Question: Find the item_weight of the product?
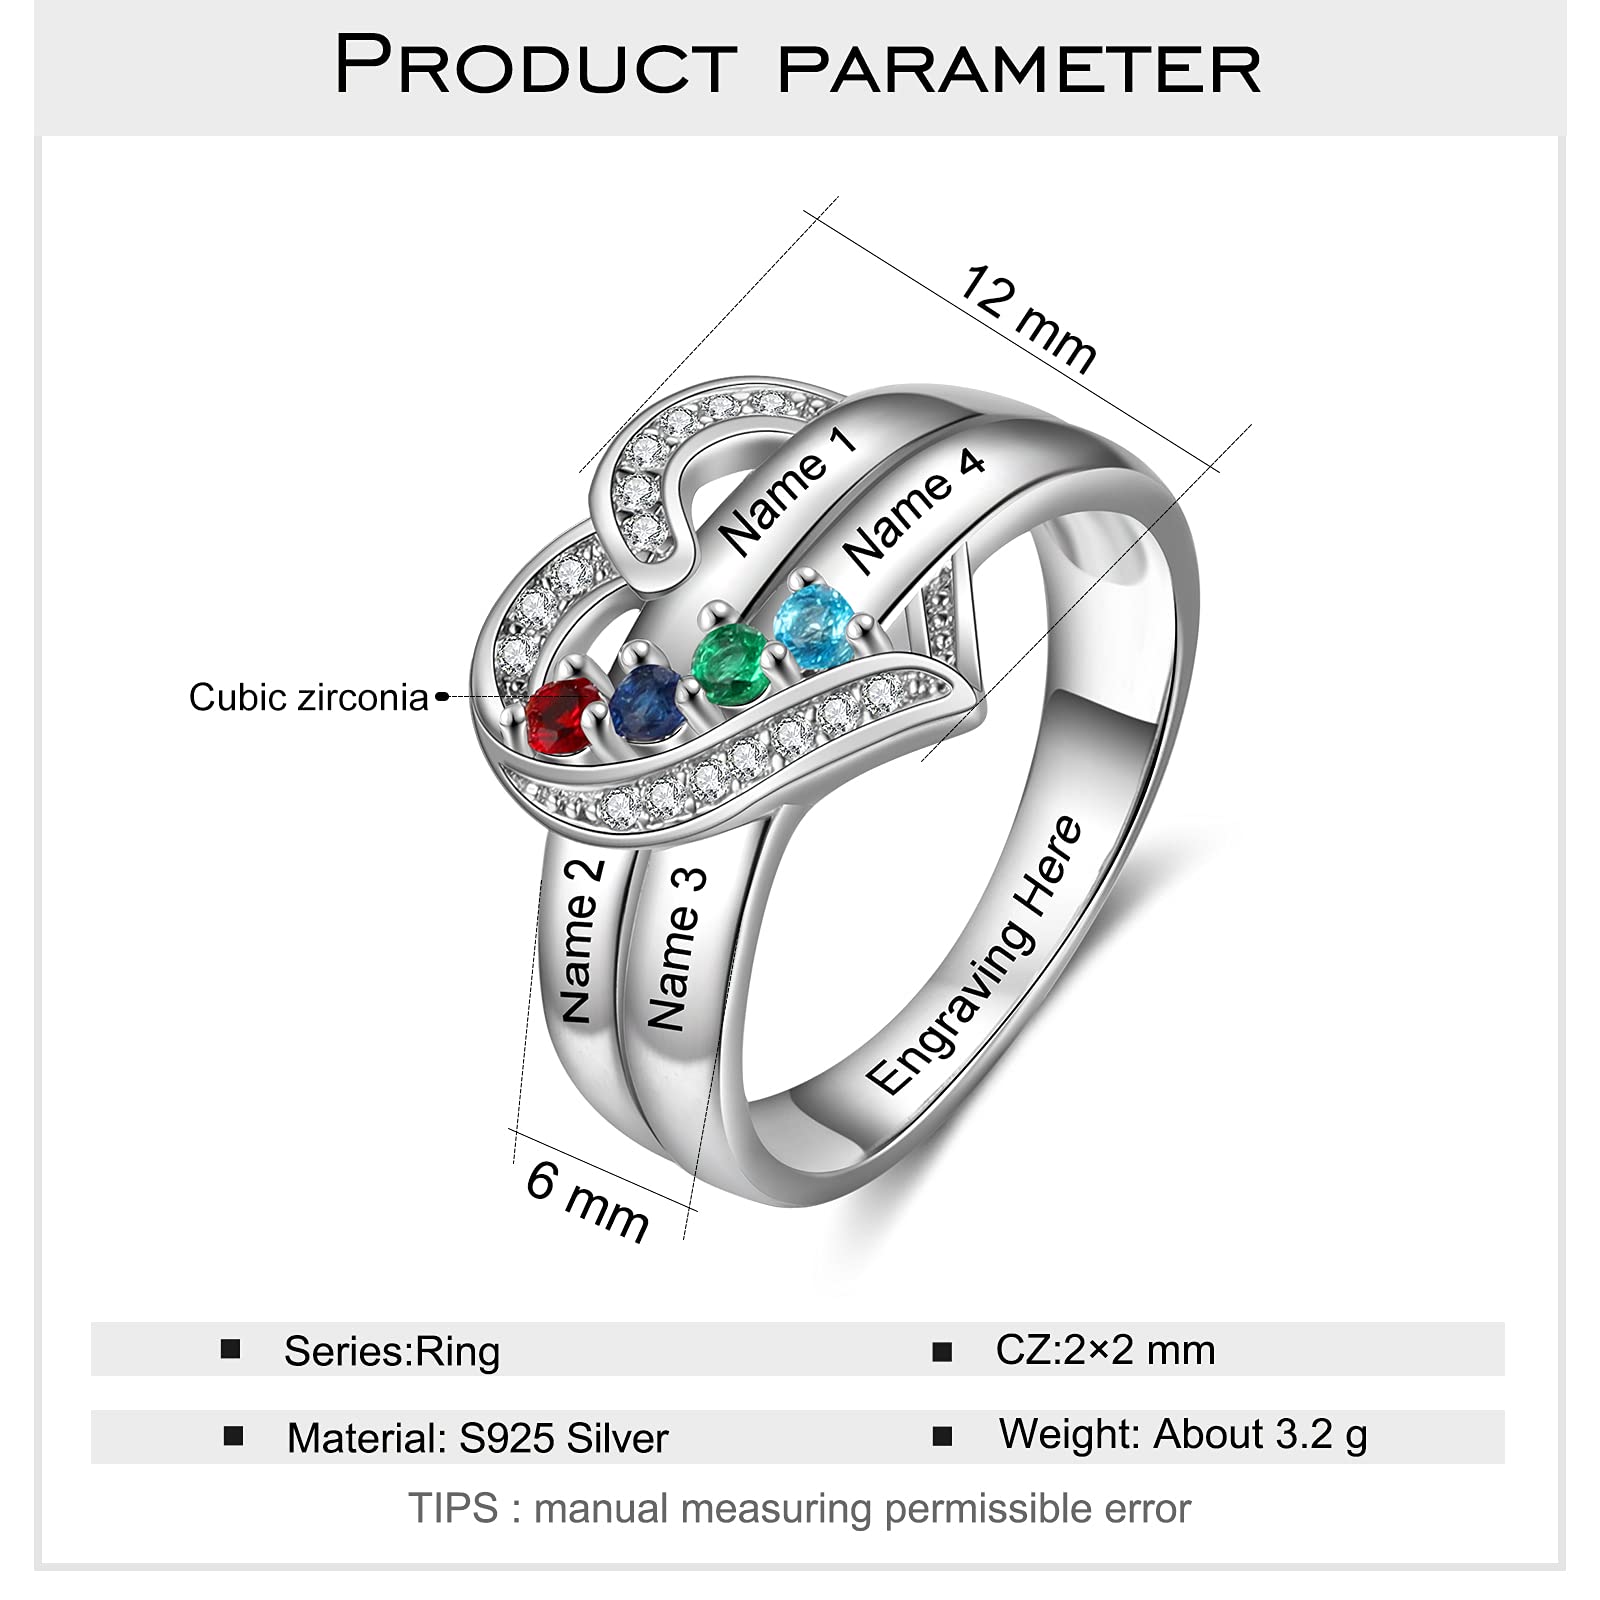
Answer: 3.2 gram